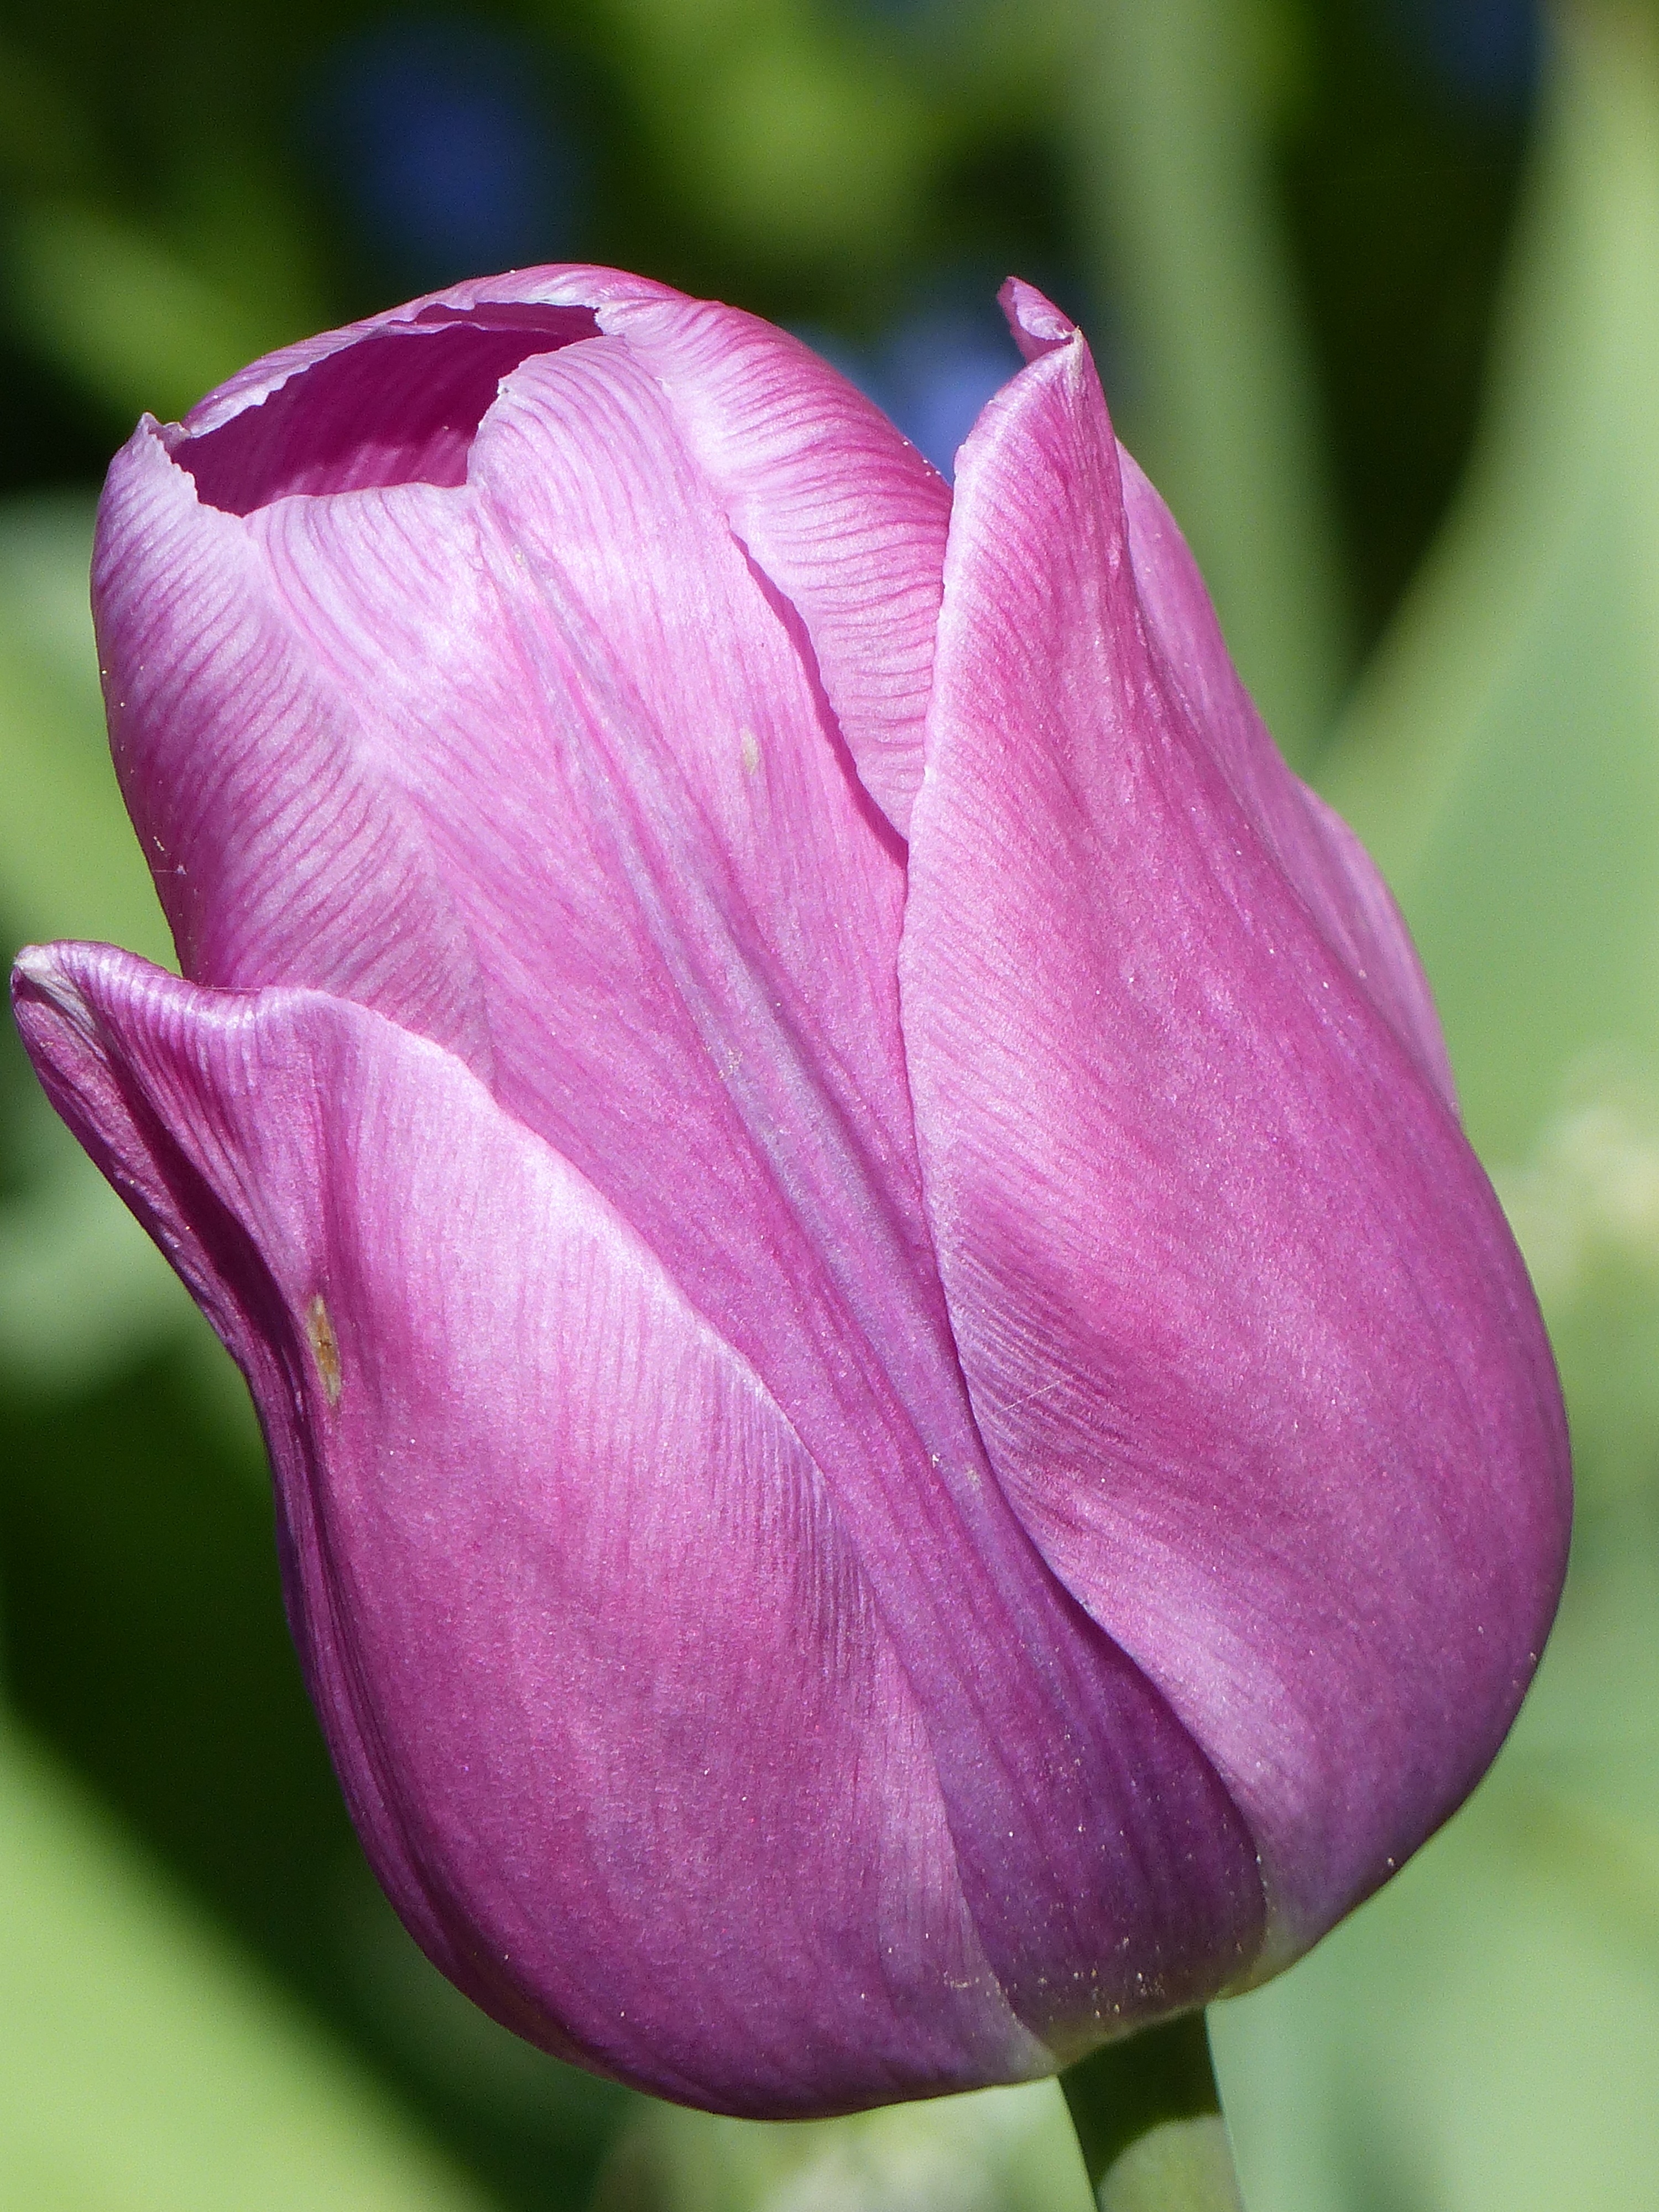
plant, flower, purple, petal, tulip, spring, green, garden, pink, flora, onion, bud, macro photography, flowering plant, plant stem, land plant